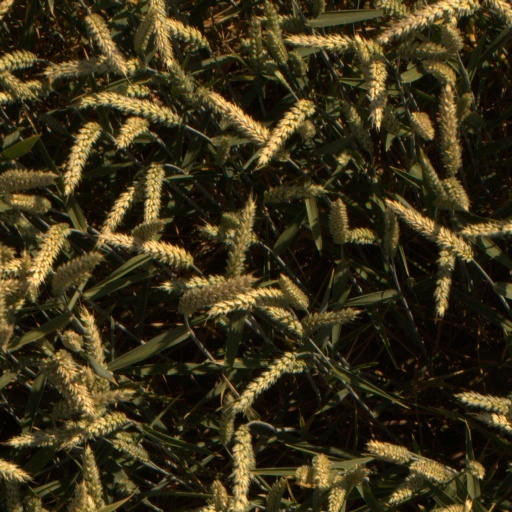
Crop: wheat